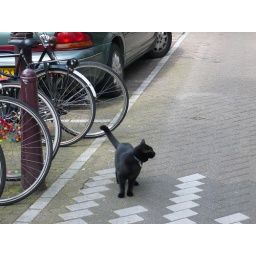
Photo of black cat in Holland.